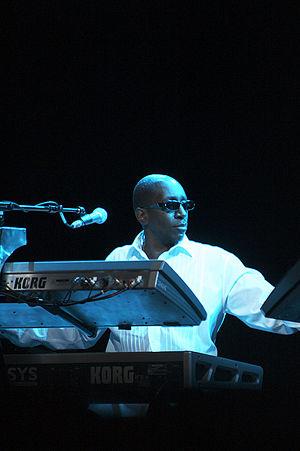
Greg Phillinganes, né le 12 mai 1956 à Détroit, est un parolier, compositeur, claviériste et chanteur américain. En tant que claviériste, il a notamment joué pour Michael Jackson, ainsi que dans le groupe Toto de 2003 à 2008.